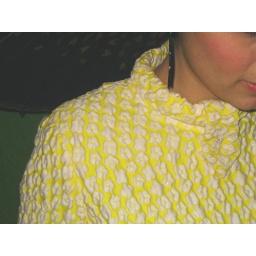
The fabric was puffed + yellow and white = popcorn! modeled by Kathy